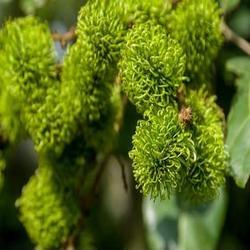
Label: Rambutan